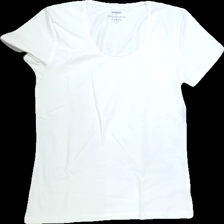
View: front
Type: T-shirt
Category: Ladies
Brand: Not Applicable
Colors: White
Material: 95%cotton 5%elastane
Pattern: Plain
Cut: Regular, C-collar
Size: XL
Season: All
Trend: No trend
Stains: Yes
Price range: 50-100
Recommended usage: Export